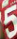
Number: 5